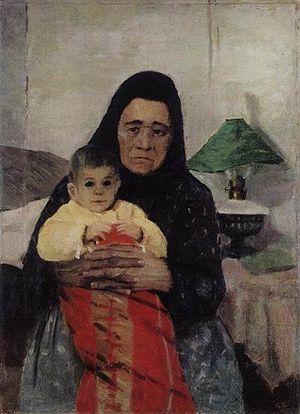
Igor Emmanouïlovitch Grabar est un peintre, un historien d'art et un muséologue soviétique né le 13 mars 1871 à Budapest et décédé le 16 mai 1960 à Moscou.